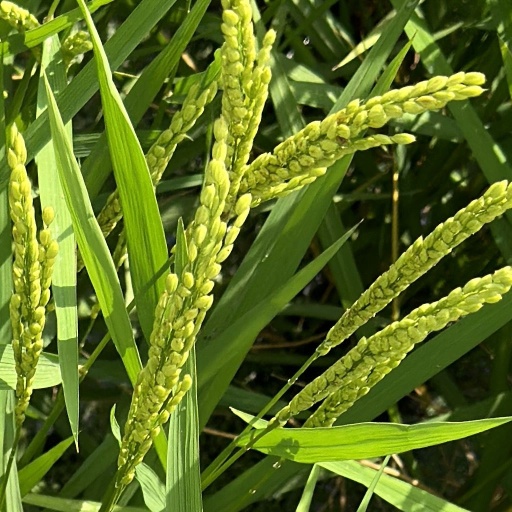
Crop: rice